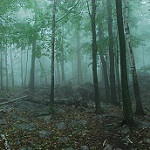
Label: forest